Engineering Undergraduate Society of the University of British Columbia

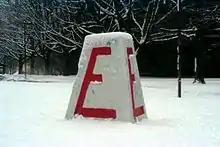
The Cairn painted with a large red 'E' for engineering

The current Cairn as well as all predecessors exists not because it was installed in accordance with UBC's planning and building process, but because the engineering students simply put it there. Its existence is virtually guaranteed by its size, mass and incorporation into traditions.